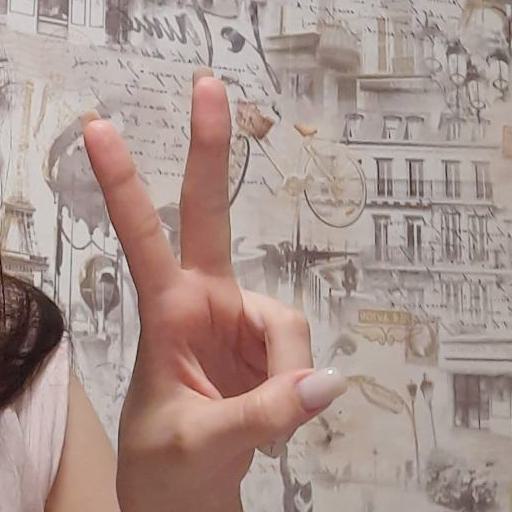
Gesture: peace